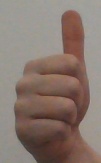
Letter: aleff